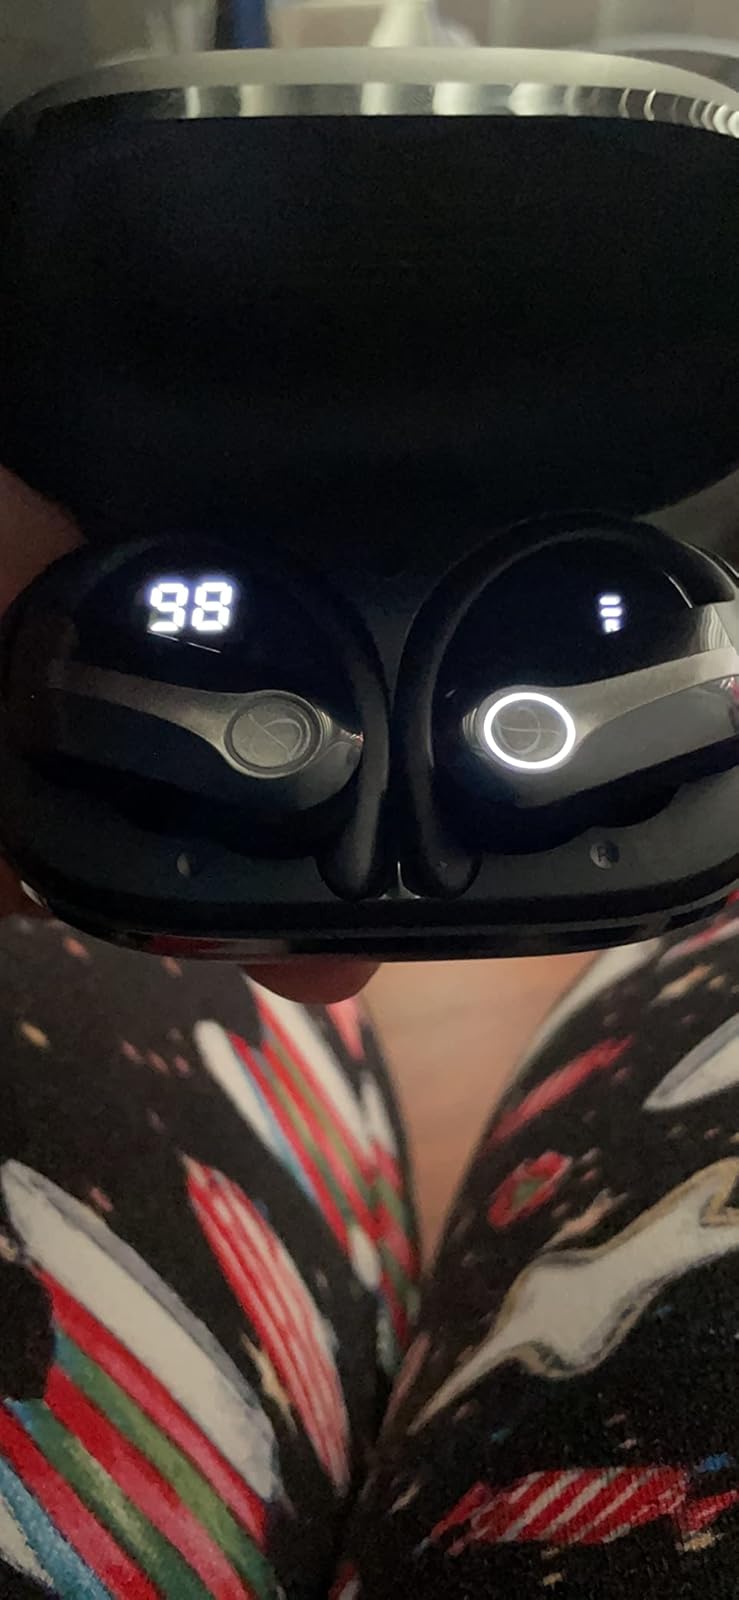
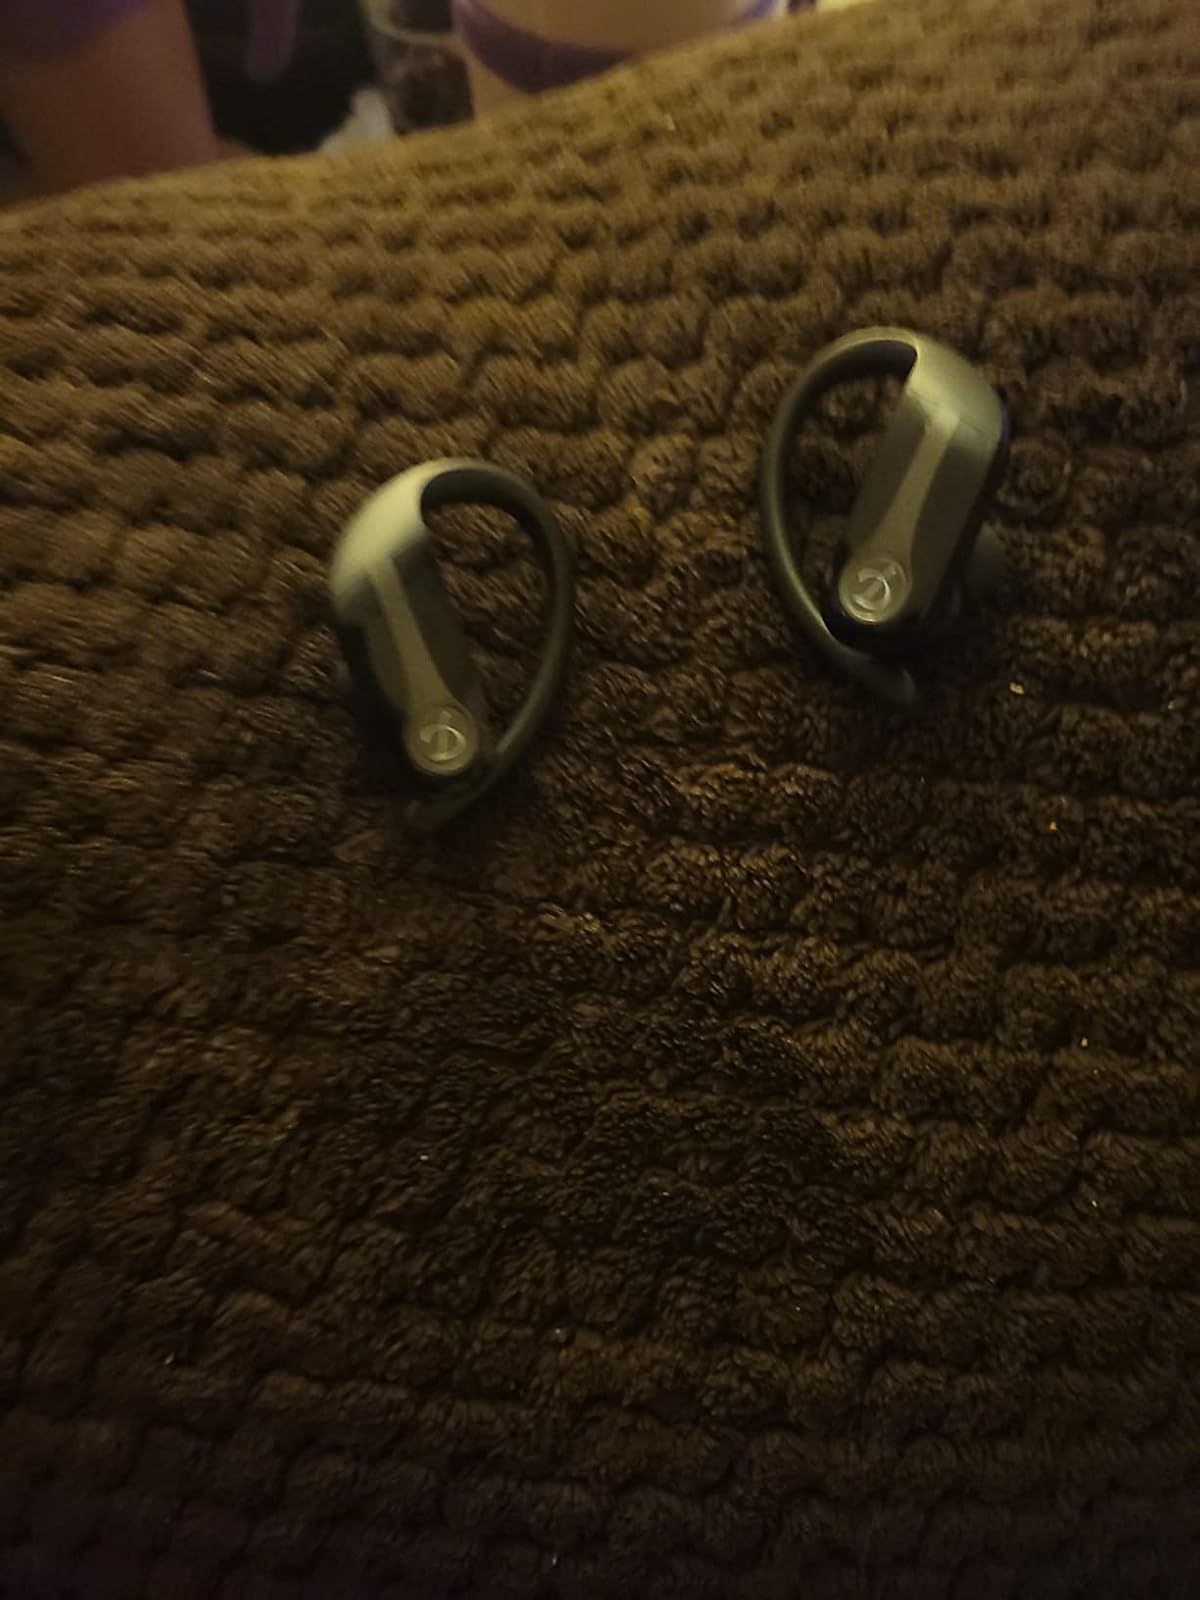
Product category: earbuds
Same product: yes